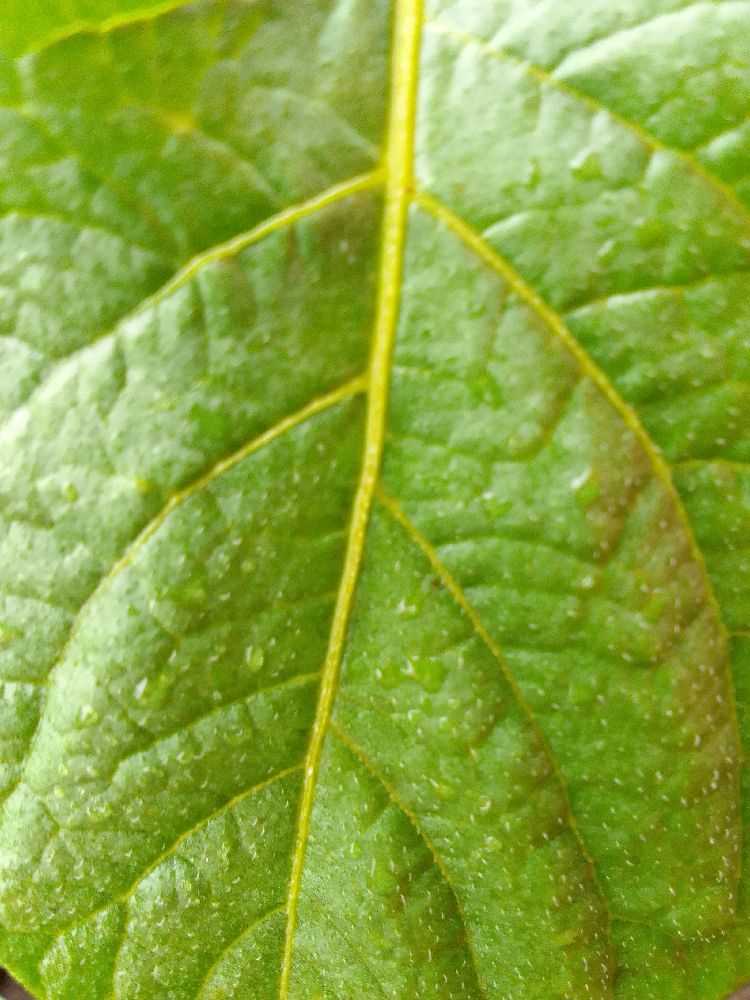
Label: Healthy